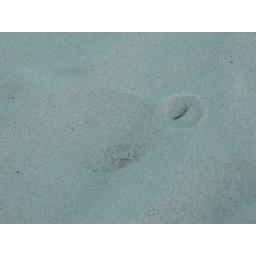
A white sand crab. The disk in the sand is a nickel, for reference.